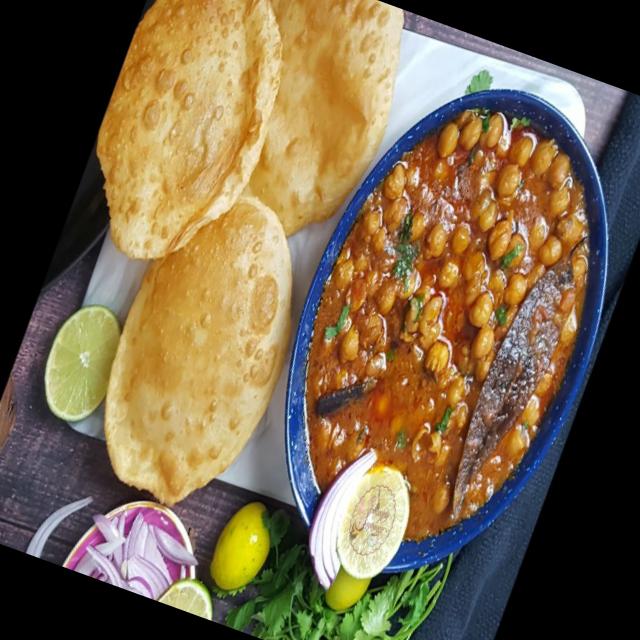
Dish: chole_bhature